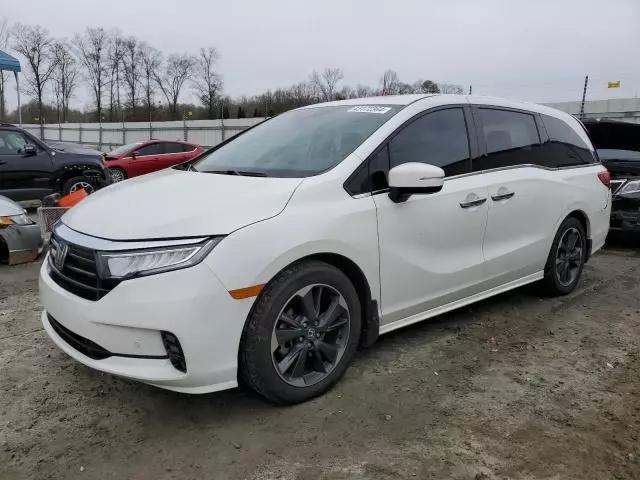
Aucun dommage détecté.
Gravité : aucun